Haunted Heart (Christina Aguilera song)

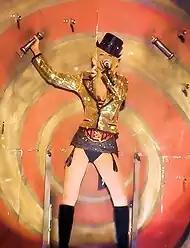
Several critics applauded the song for its ""Back to Basics" vibe".

The song received critical acclaim. Althea Legaspi of "Rolling Stone" called it a "romantically foreboding", "fittingly haunting, dramatic track", and noted that it was "soulfully" sang by Aguilera. "Billboard" lauded the song as "sassy" and "brassy", and opined that Aguilera sings it "with all the heart and soul we expect from the pop superstar". Julie Muncy from "io9"/"Gizmondo" described "Haunted Heart" as a "badass song" and praised Aguilera's "crisp" vocals. "E! Online" editor Billy Nilles complimented the track's "jazzy instrumentals" and its ""Back to Basics" vibes", as well as Aguilera's vocal delivery. The reviewer added: "One listen and you'll find yourself under her [the singer's] spell".